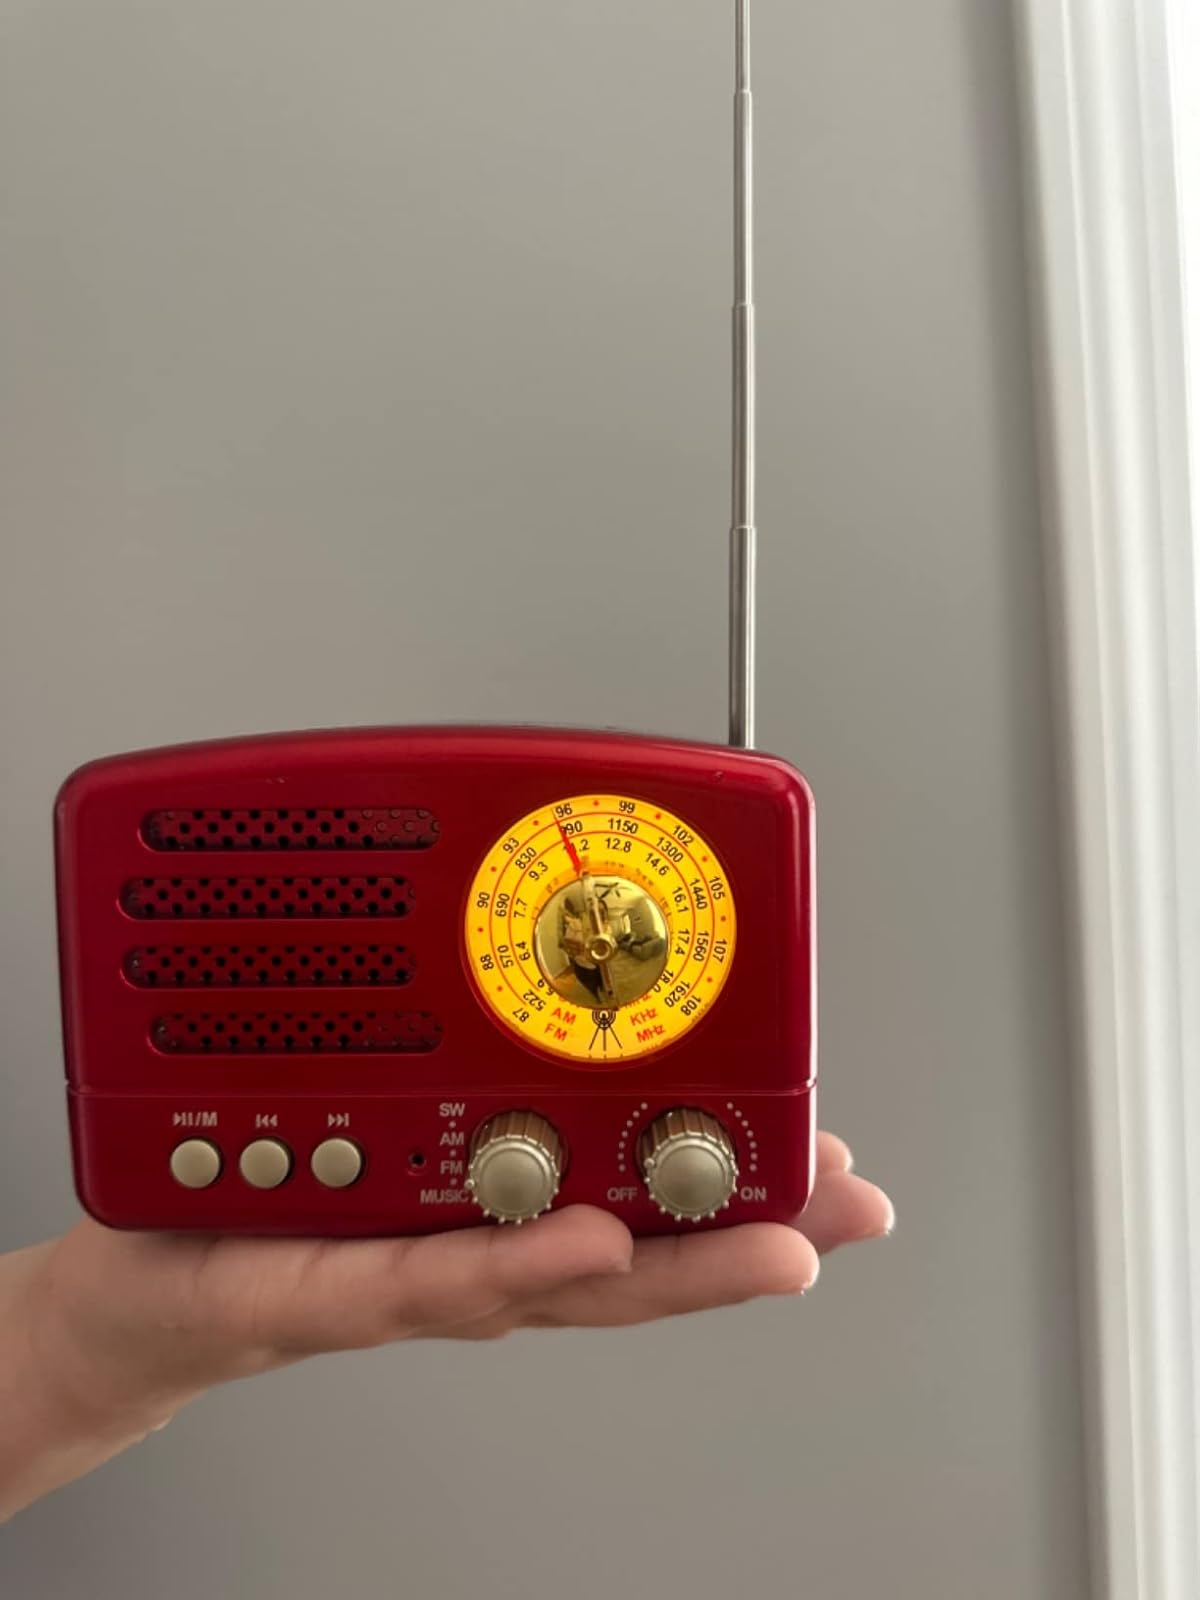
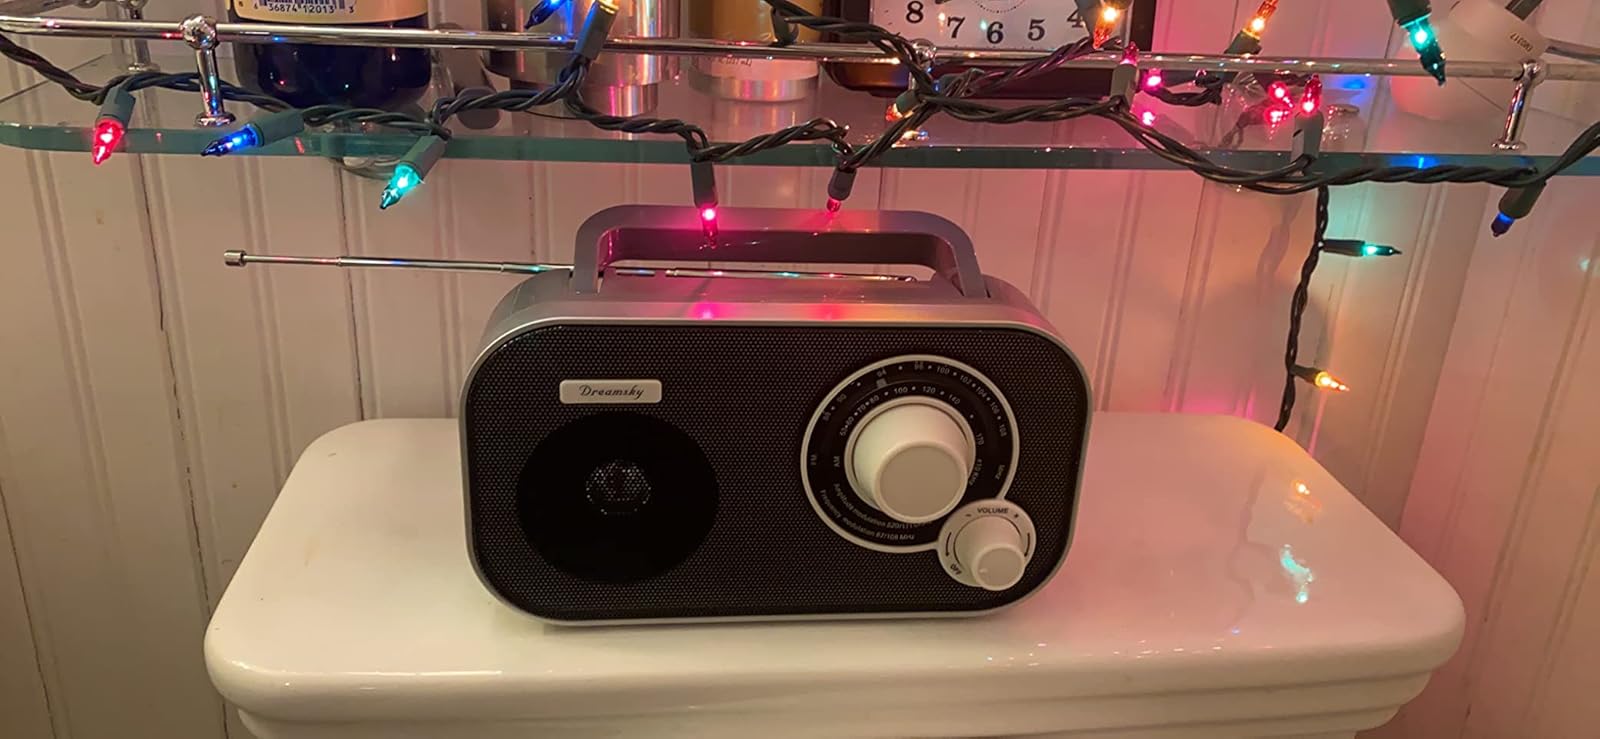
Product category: radio
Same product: no